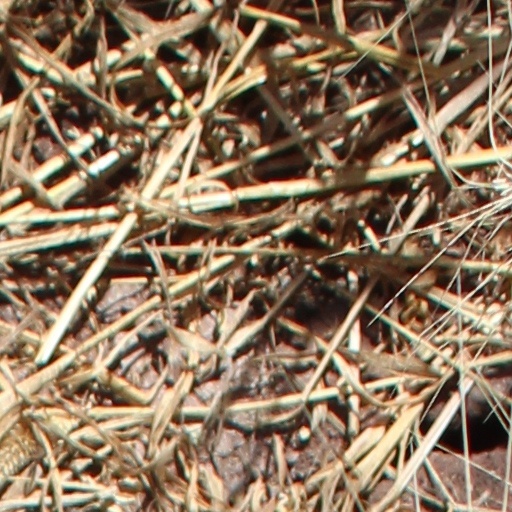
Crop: wheat